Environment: real
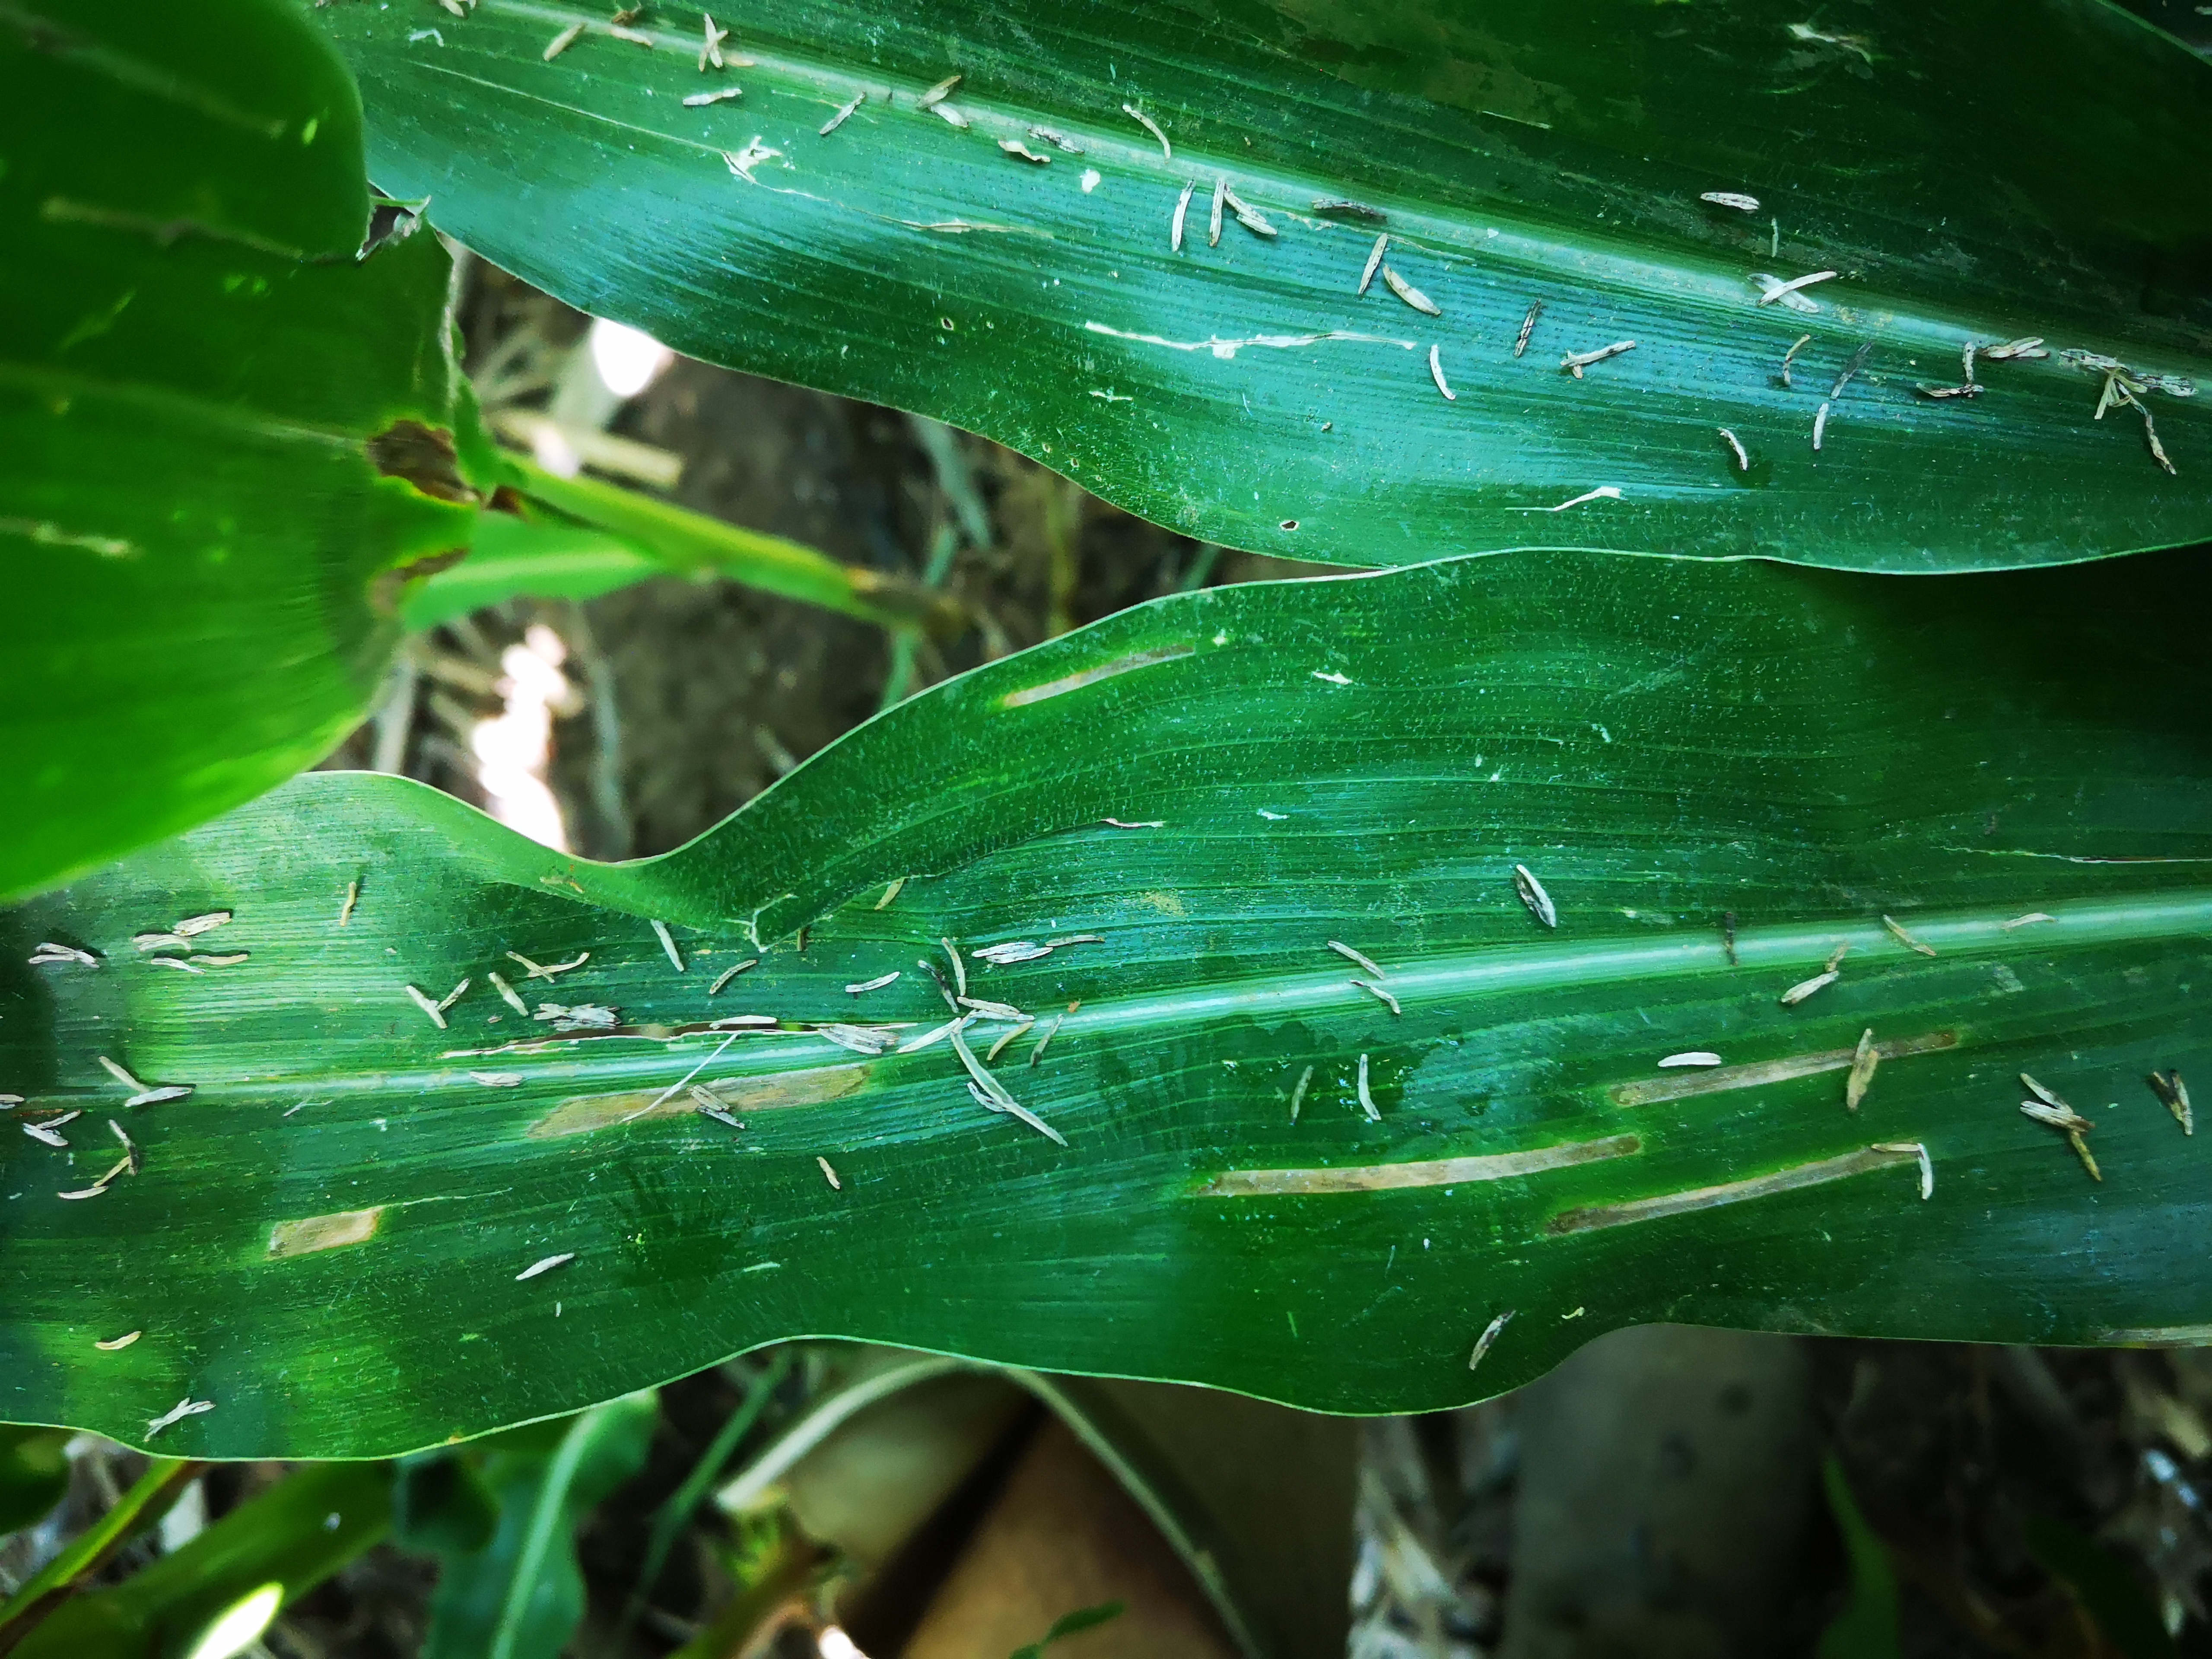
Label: gray_leaf_spot